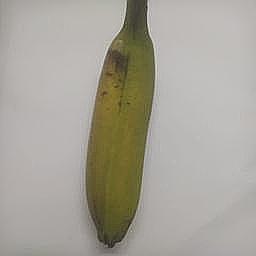
Ripeness: Semi-ripe